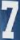
Number: 7